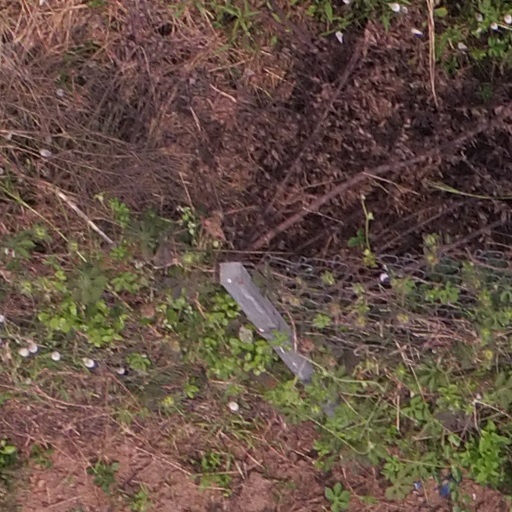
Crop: maize; corn